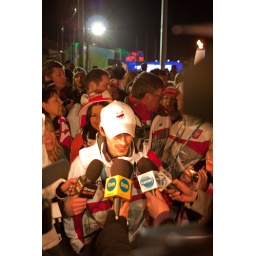
Adam Malysz of Poland who won the silver medal in ski jumping